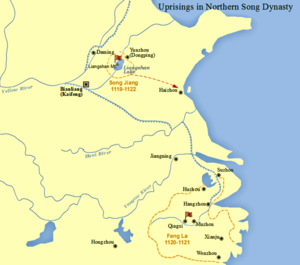
Fāng Là fut un rebelle du temps de la dynastie Song en Chine, relié à l'histoire des 108 héroïques brigands du célèbre roman chinois Au bord de l'eau.